Kazakhstan

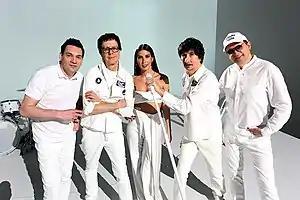
A-Studio was created in 1982 in Almaty, then called Alma-Ata, hence called "Alma-Ata Studio".

During subsequent five-year plans to 2050, new industries will be established in fields such as mobile, multi-media, nano- and space technologies, robotics, genetic engineering and alternative energy. Food processing enterprises will be developed with an eye to turning the country into a major regional exporter of beef, dairy, and other agricultural products. Low-return, water-intensive crop varieties will be replaced with vegetable, oil and fodder products. As part of the shift to a "green economy" by 2030, 15% of acreage will be cultivated with water-saving technologies. Experimental agrarian and innovational clusters will be established and drought-resistant genetically modified crops developed.